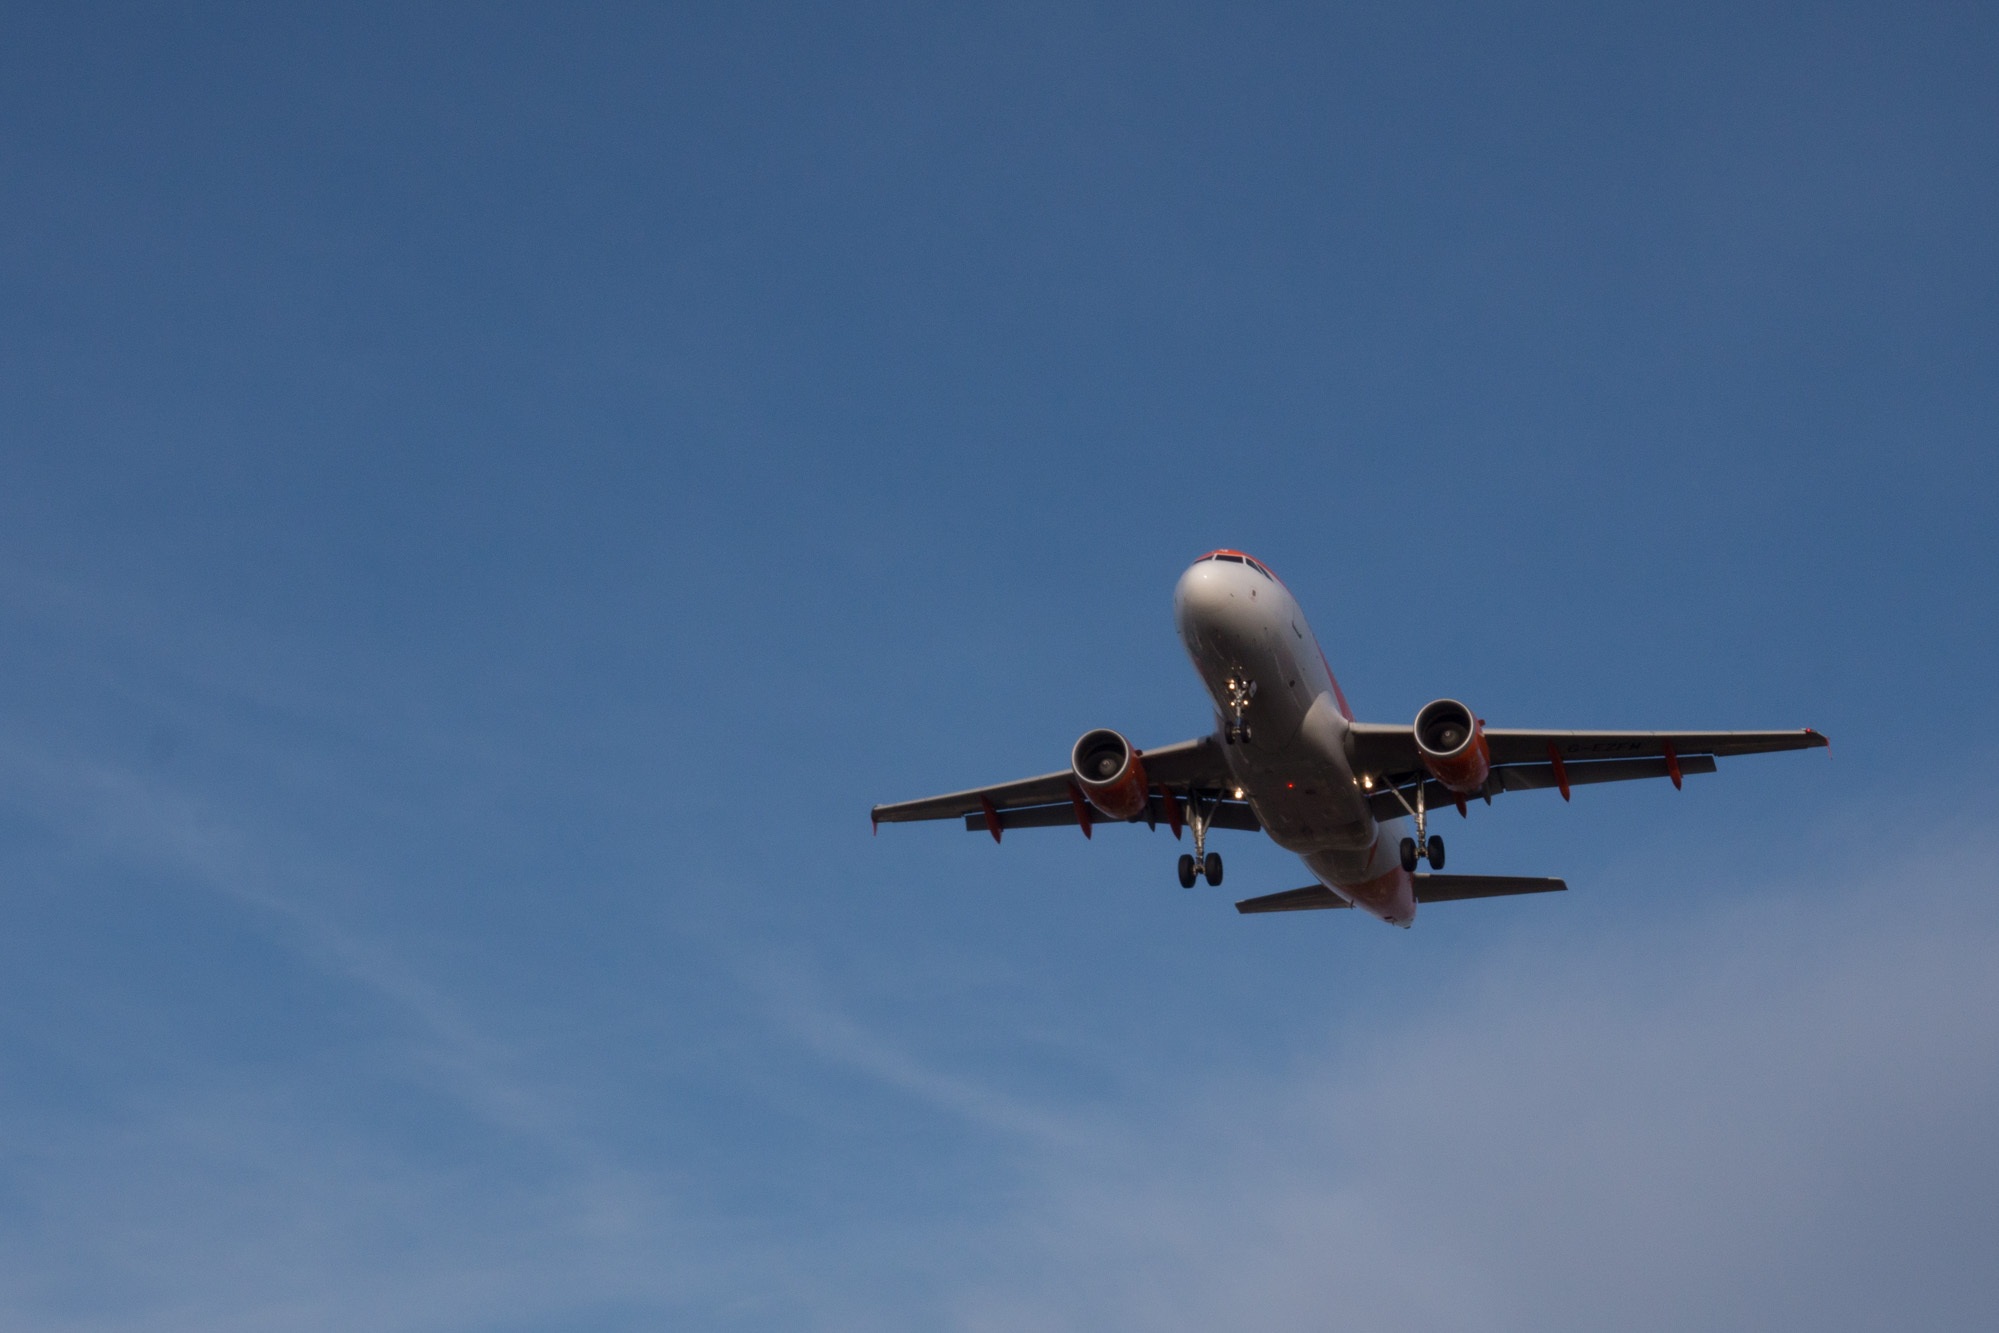
wing, sky, land, fly, airplane, aircraft, vehicle, airline, aviation, flight, blue, clouds, airliner, airbus, bomber, landing, takeoff, air show, air force, jet aircraft, airbus a330, air travel, atmosphere of earth, wide body aircraft